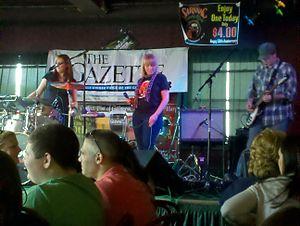
Sirsy, prononcé Sir-see en anglais, est un groupe de pop rock américain, originaire d'Albany, dans l'État de New York. Il est composé de Melanie Krahmer à la batterie, au chant et à la flûte et de Rich Libutti à la guitare et à la basse.